Olga Anufriyeva

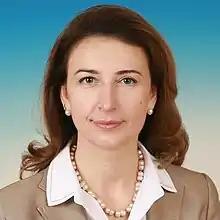

Olga Nikolayevna Anufriyeva (born August 18, 1974, in Moscow, Russian Soviet Federative Socialist Republic) is a Russian political figure, deputy of the 8th State Duma convocation. In 1996 she graduated from the State University of Management. Two years later, she was hired as an Assistant Minister to the Minister of Taxes and Duties of the Russian Federation. Since 2000, she has been a part of various expert state committees and working groups on tax-related matters.